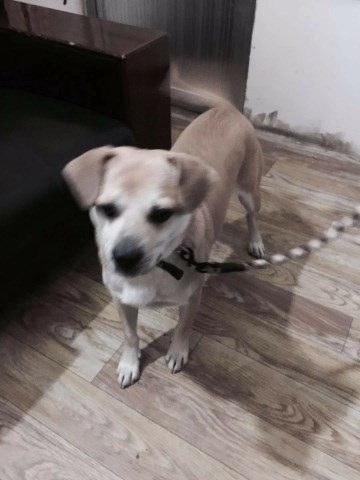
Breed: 3336-n000121-chinese_rural_dog